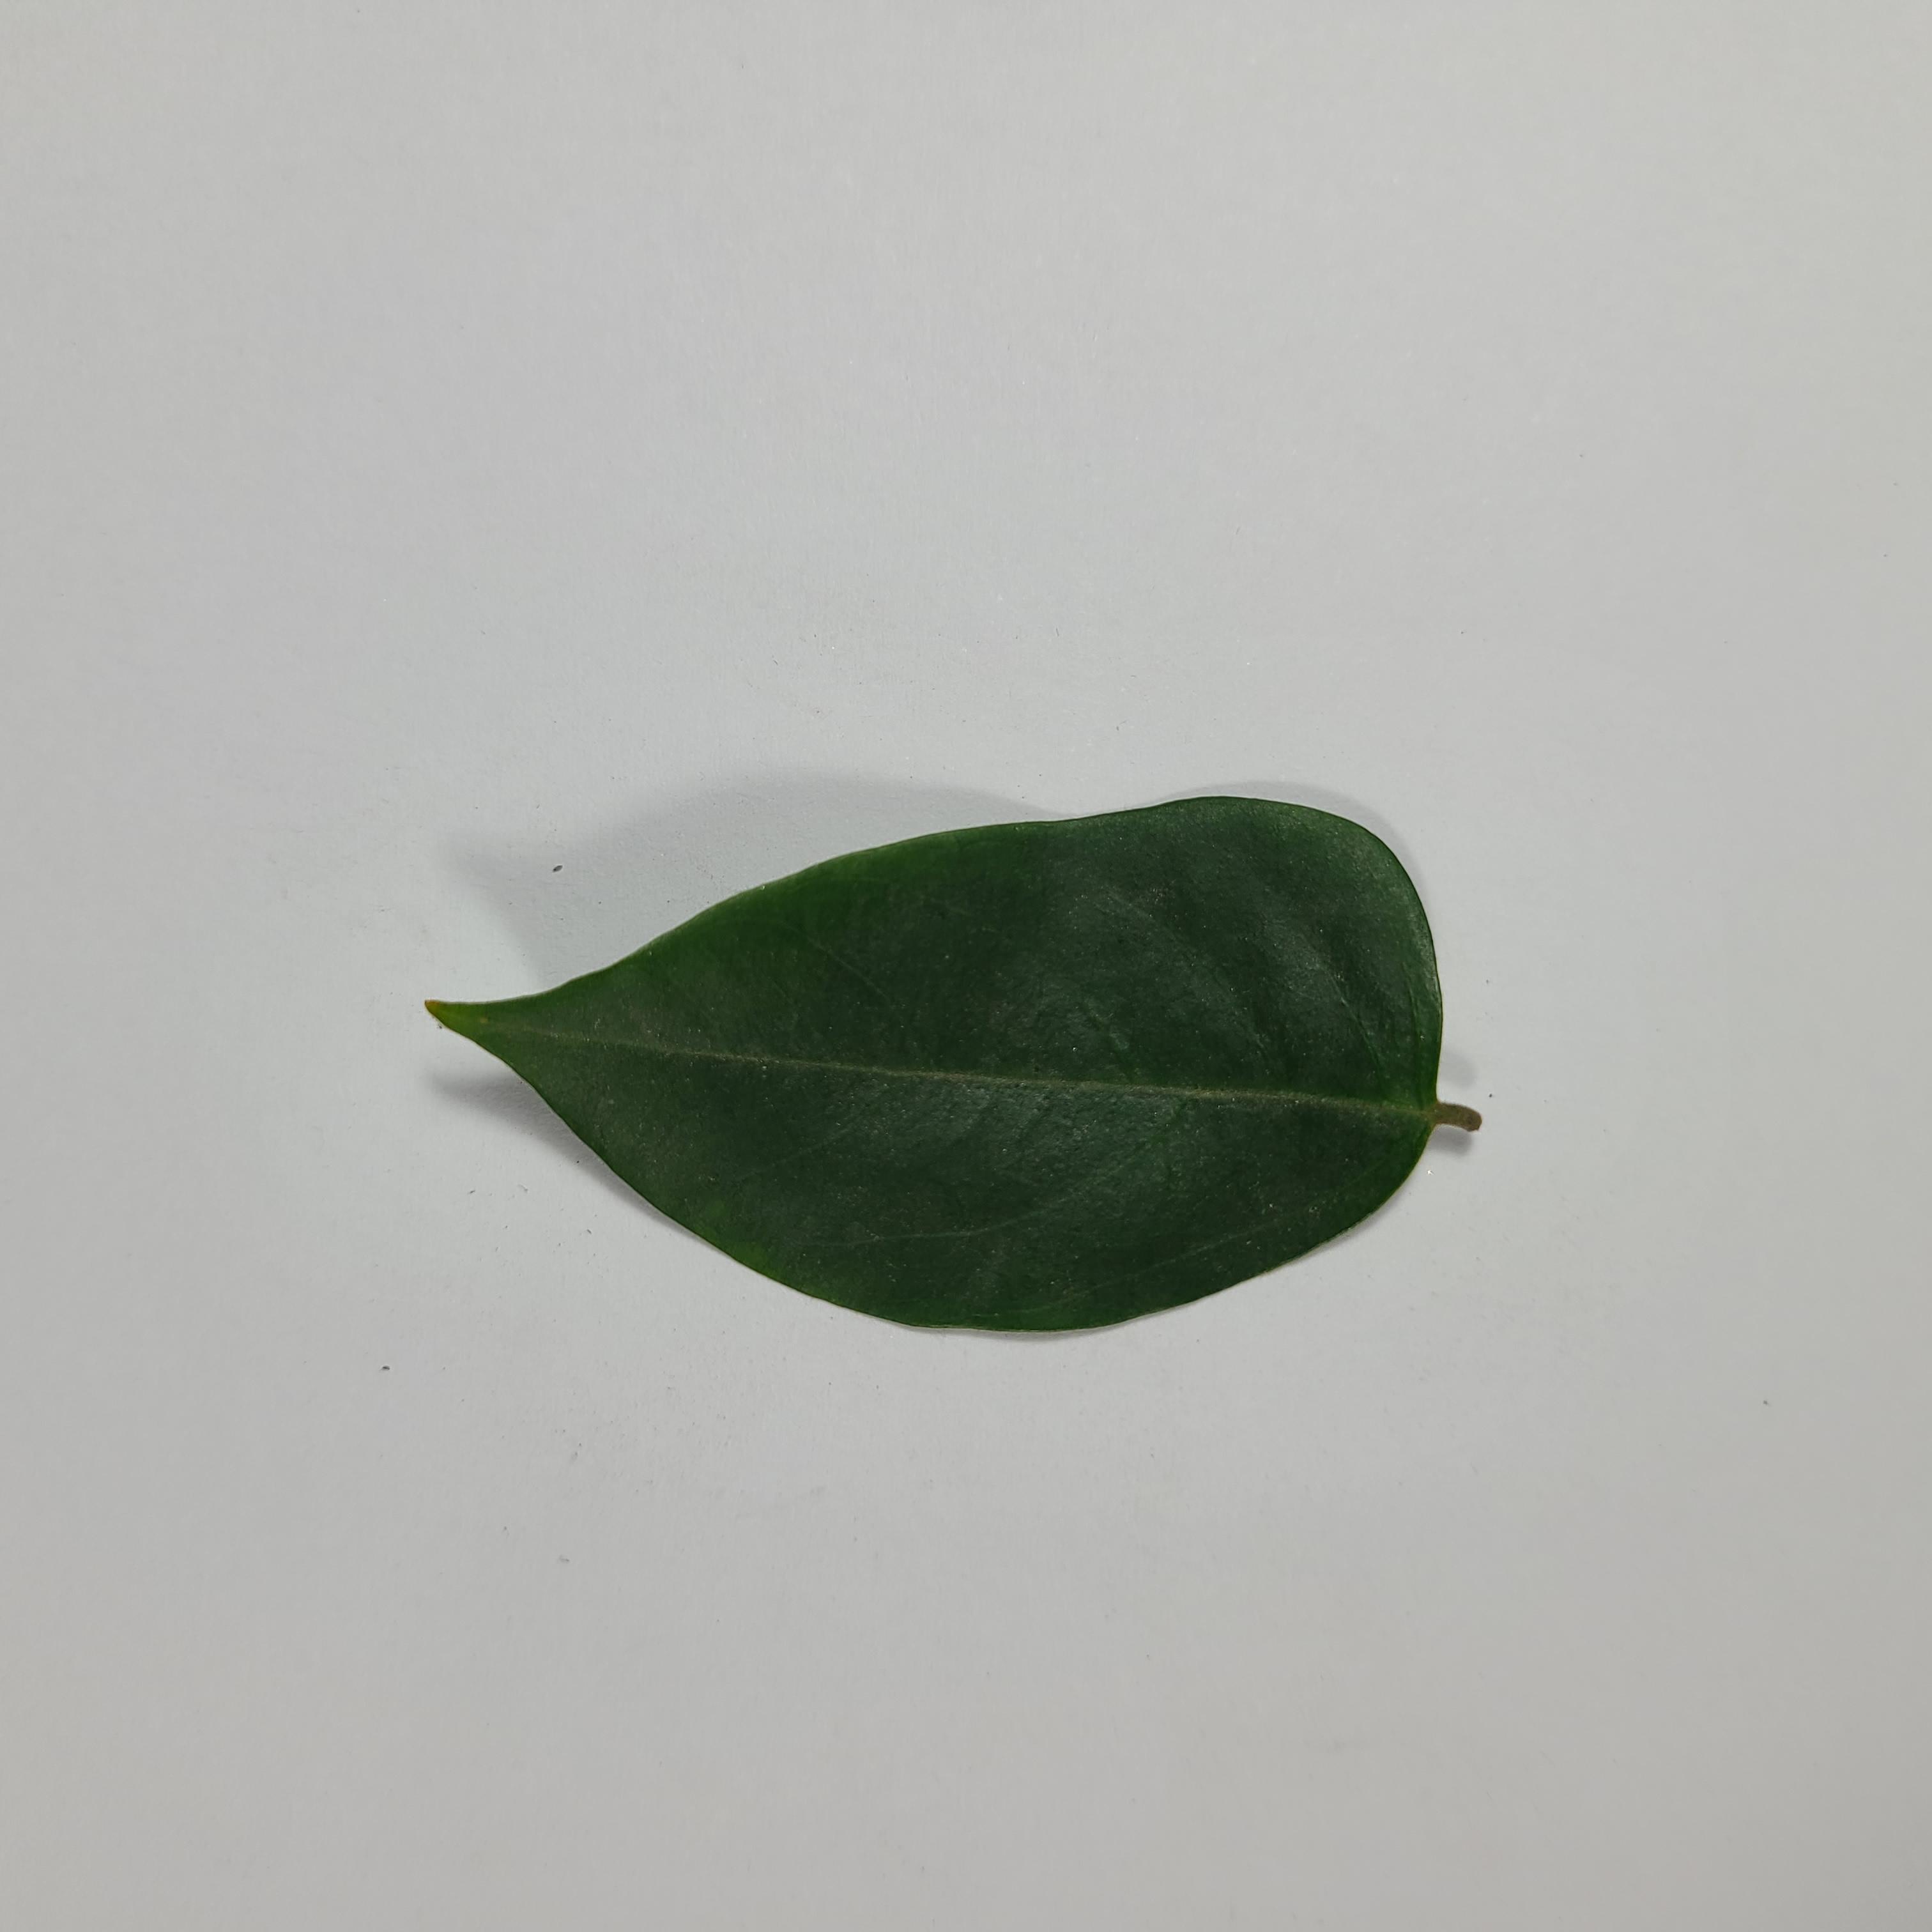
Label: Healthy Leaves